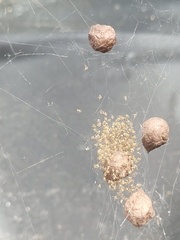
Species: Parasteatoda_tepidariorum